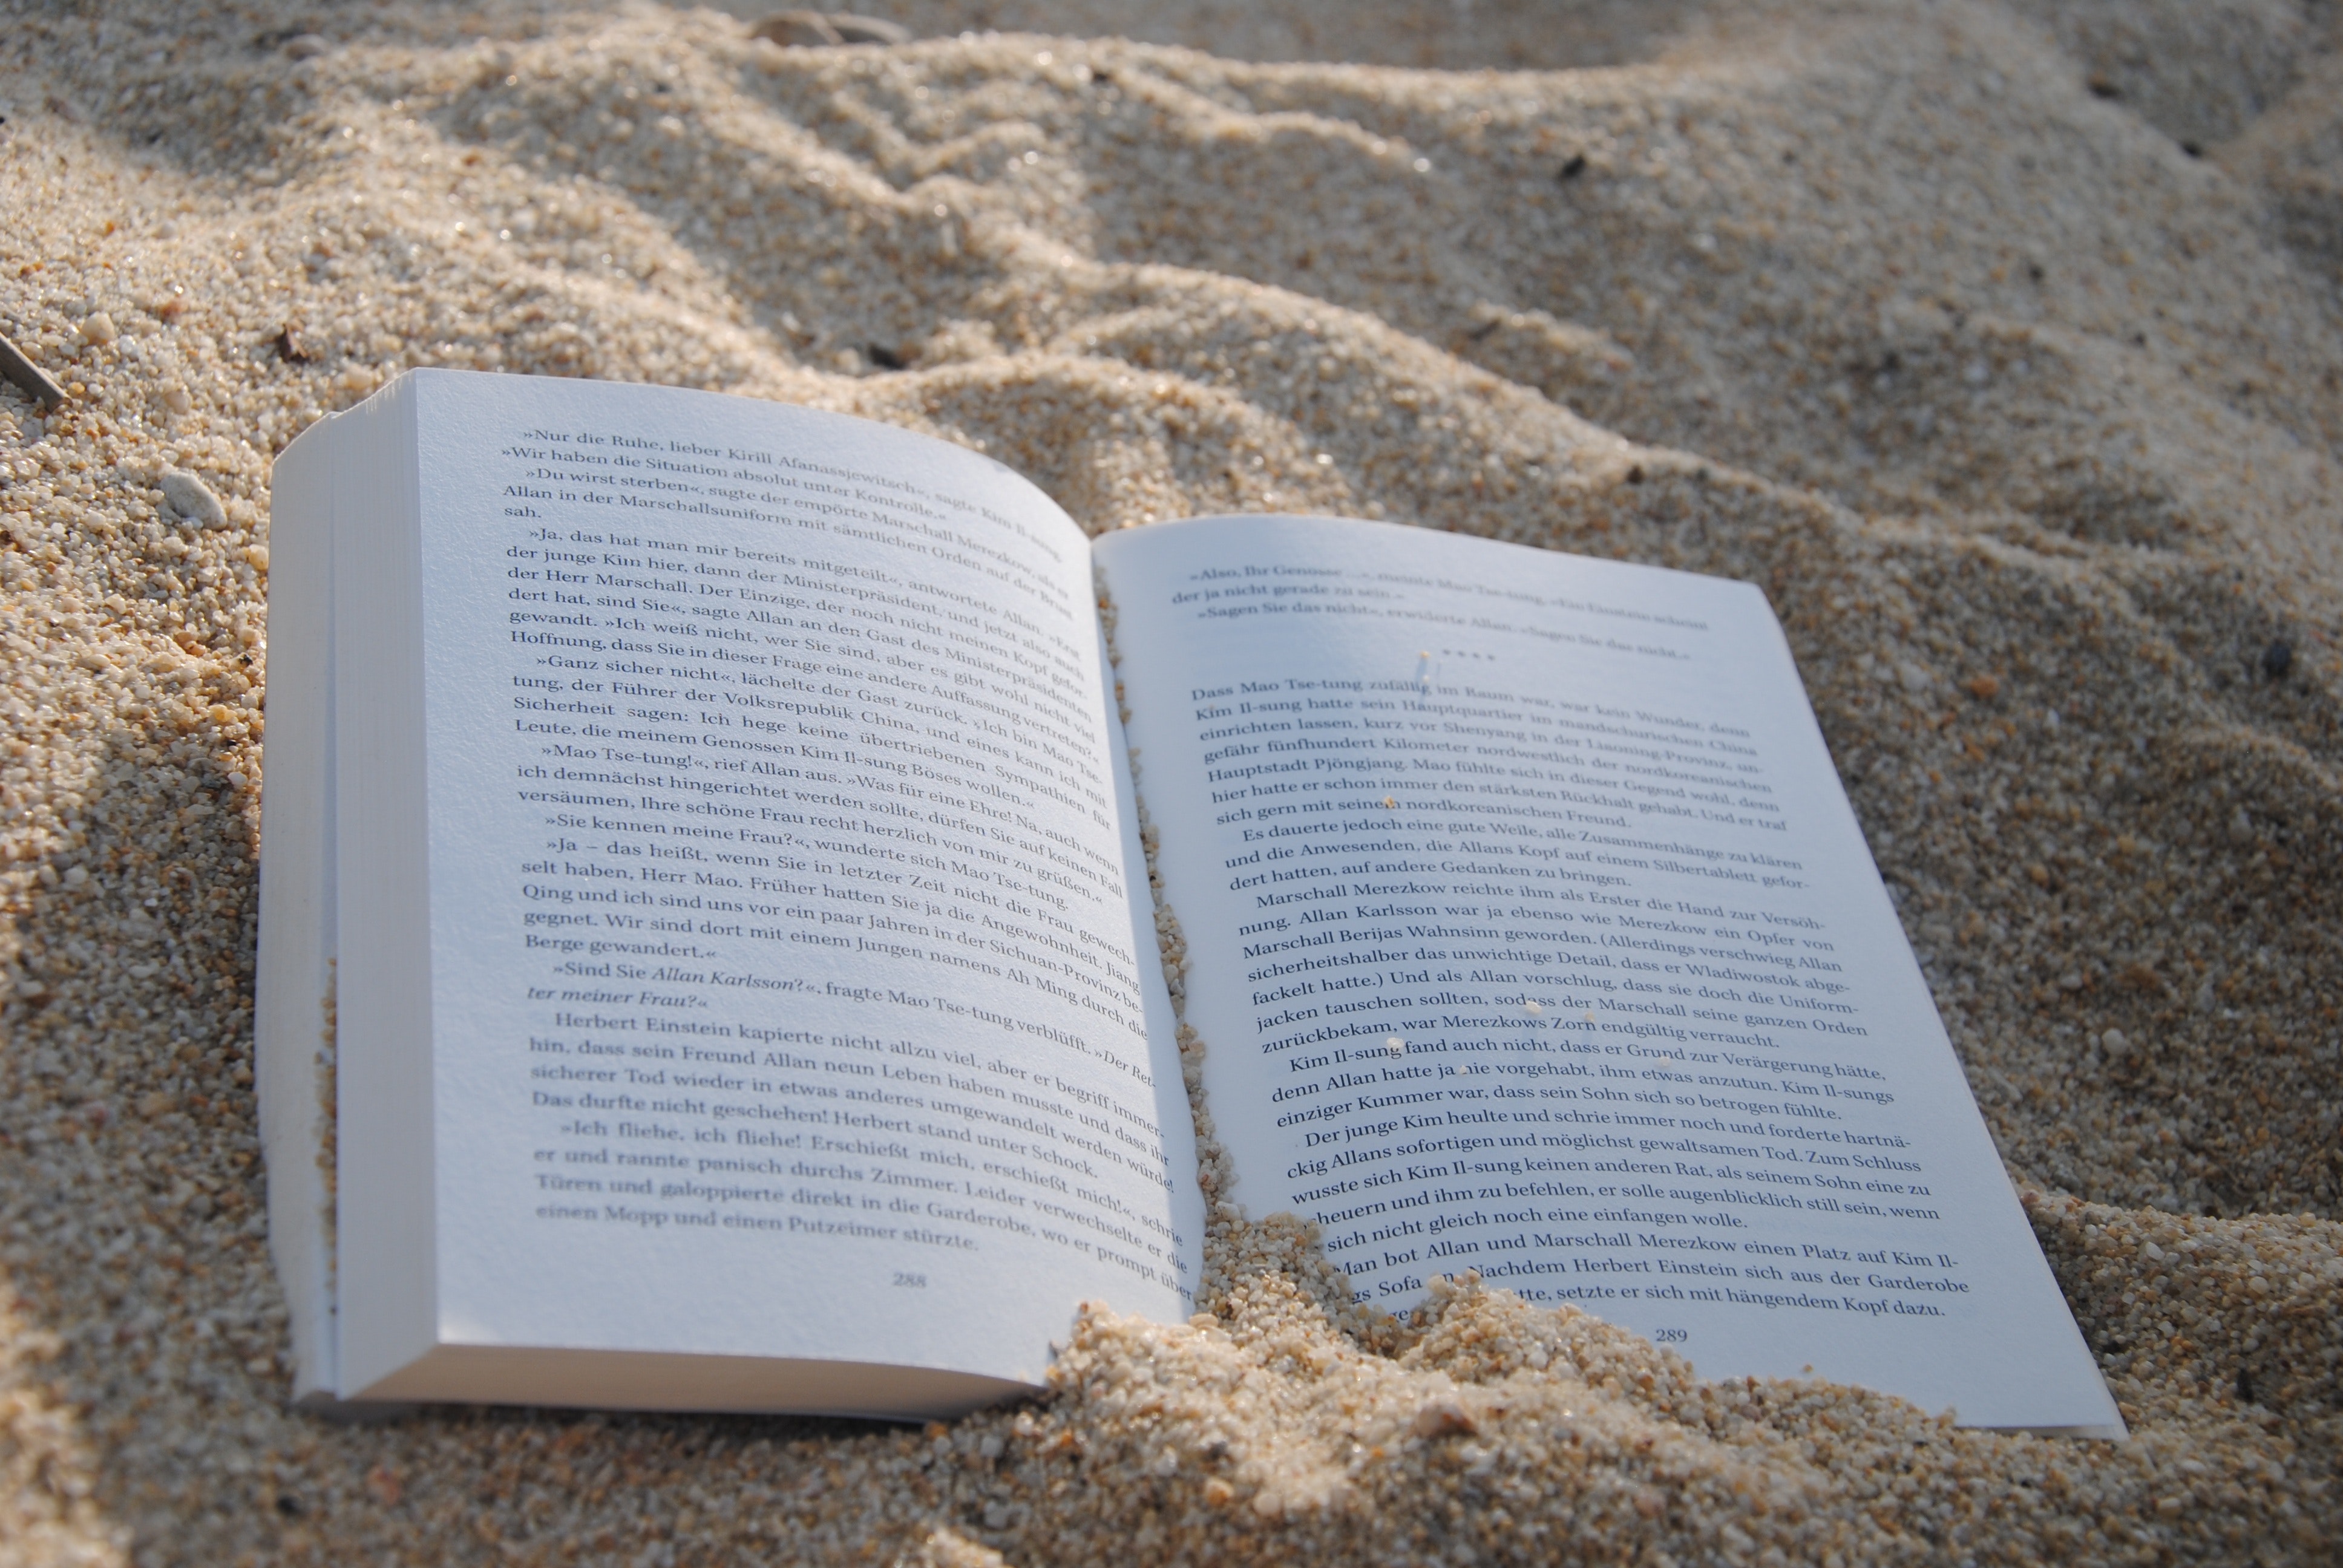
text, book, publication, sand, font, paper